Coat of arms of Smolensk

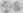
"Grand Duke Fedor's seal". 13th century

There is a certain connection between the princely seals and the city's coats of arms. The seals of the princes of Smolensk frequently depicted saints corresponding to their Christian names. For example, Vyacheslav Yaroslavich's (1054–1057) seal depicted Saint Mercurius. Rostislav Mstislavich's (1127–1167) depicted Saint Michael and Saint Theodore (in accordance with his father's name). Vladimir Rurikovich's (1214–1219) depicted Saints Demetrius of Thessaloniki and Basil of Caesarea (in accordance with his father's name). Mstislav Davidovich's (1219–1230) depicted Saint Theodore. Rostislav Mstislavich's seal (1230–1232) depicted Saints Boris and Gleb, Gleb Rostislavich's (1270–1277) - Saint Gleb, and Alexander Glebovich's (1297–1313) - Saint Alexander.